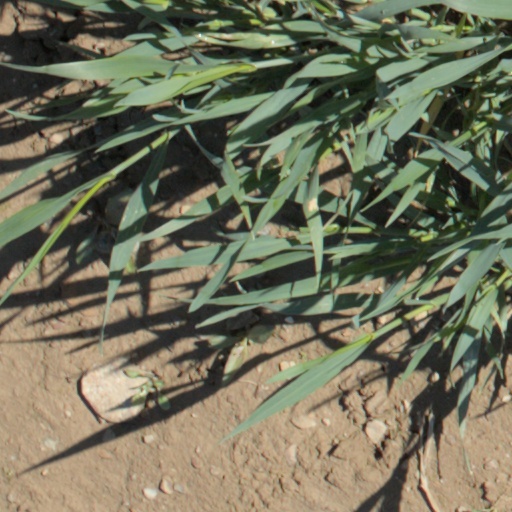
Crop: wheat